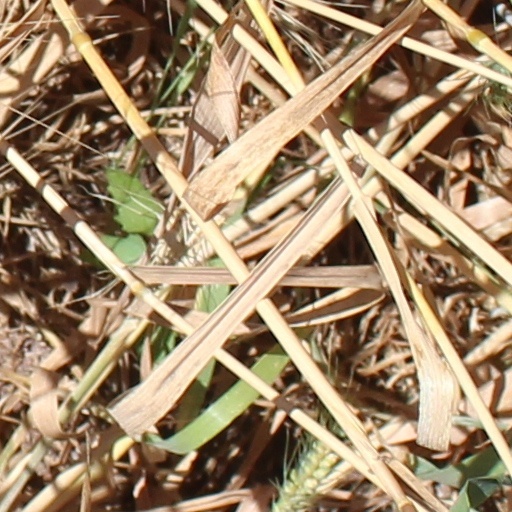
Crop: wheat